Jesse Edwards (artist)

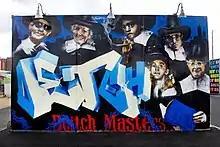
Jesse Edwards, "Deitch Masters" mural, Coney Art Wall, 2015

Since June 5, 2011 Edwards has been uploading videos to his YouTube including an original series of graffiti-and-rap-centric, comedic instructional painting videos titled Painting Passion. In February 2020, Edwards attracted media attention when he advertised himself with a billboard for his YouTube channel. The billboard placed atop 6817 Gallery in Los Angeles, California, featured the memes Wojak and Pepe wearing a beret, laying in front of a painting by Edwards: a still life featuring the adult magazine Buttman next to a bottle of Vaseline and a white towel.